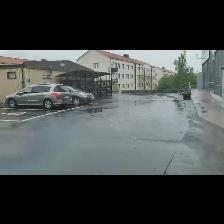
Label: NonHuman